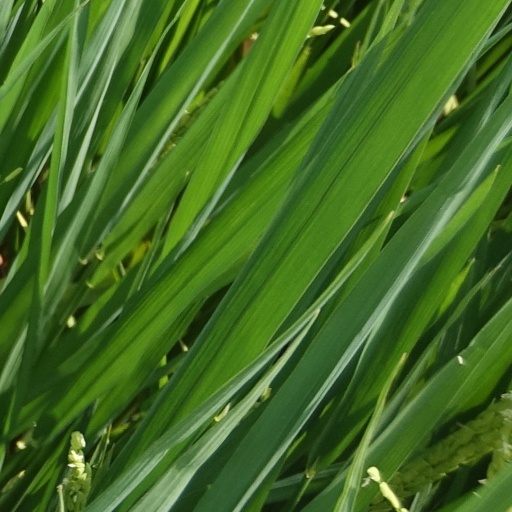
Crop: rice